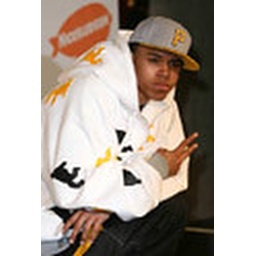
i love girl who loves me by chris brown